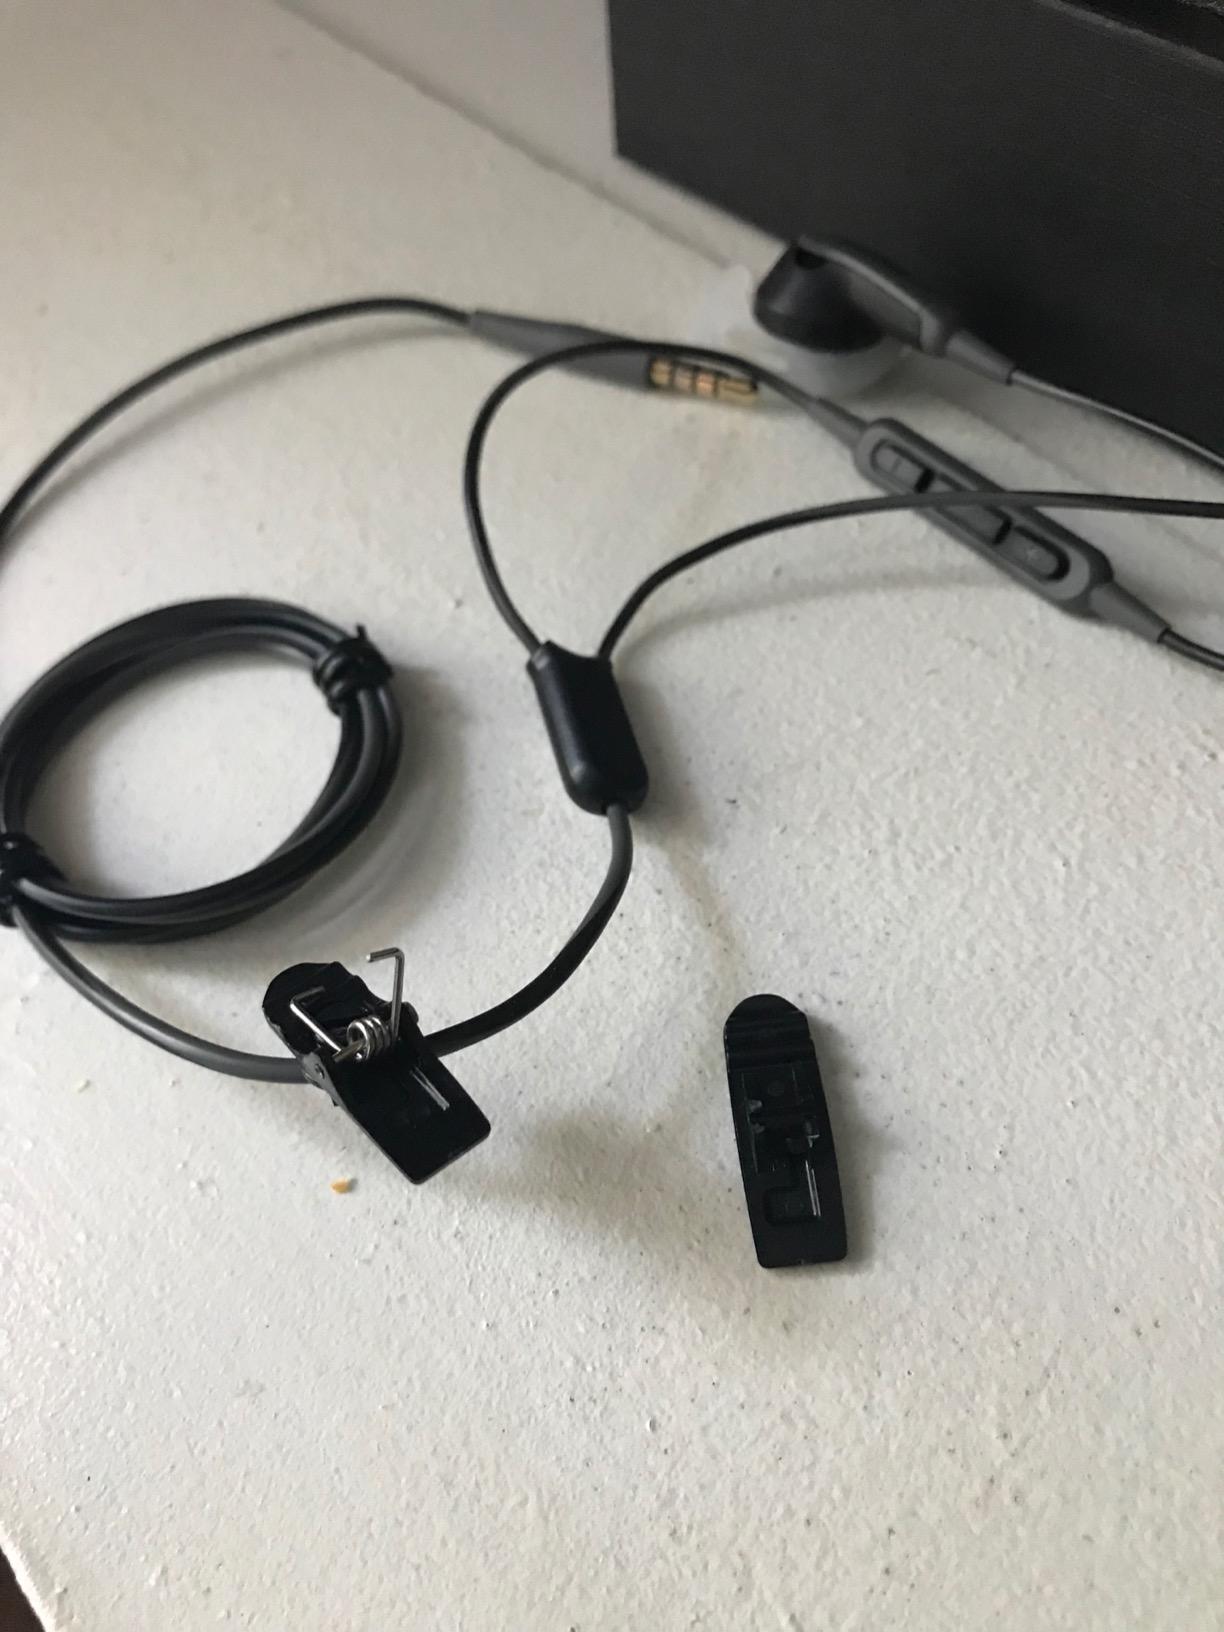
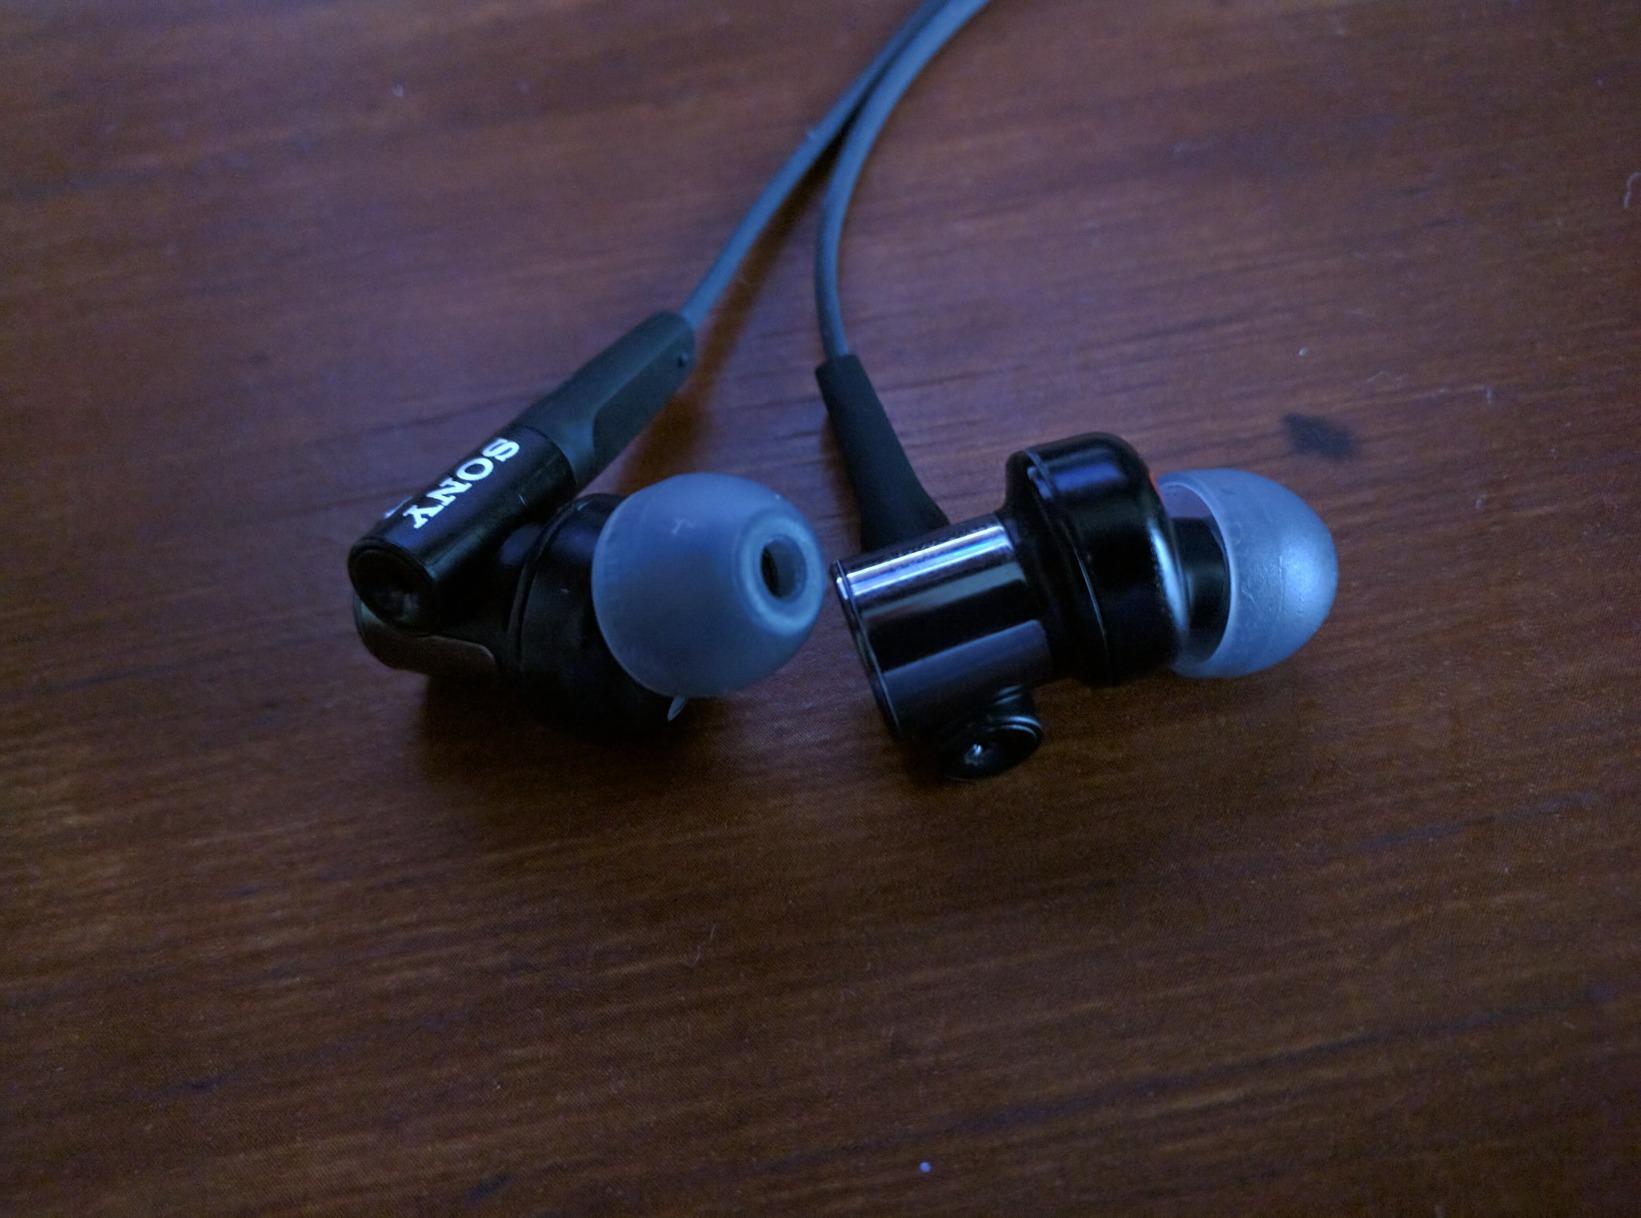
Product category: headphones
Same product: no